Jaroslav Kořán

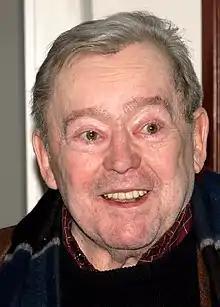
Kořán in December 2012

Jaroslav Kořán (17 January 1940 – 2 June 2017) was a Czech translator, actor, writer, screenwriter, and politician. A dissident and signatory of Charter 77 during Czechoslovakia's Communist era, Kořán translated over seven dozen books, mostly by American writers, from English into Czech, including major works by Kurt Vonnegut, Henry Miller, Roald Dahl, Ken Kesey, Charles Bukowski, John Kennedy Toole, and John Wyndham.